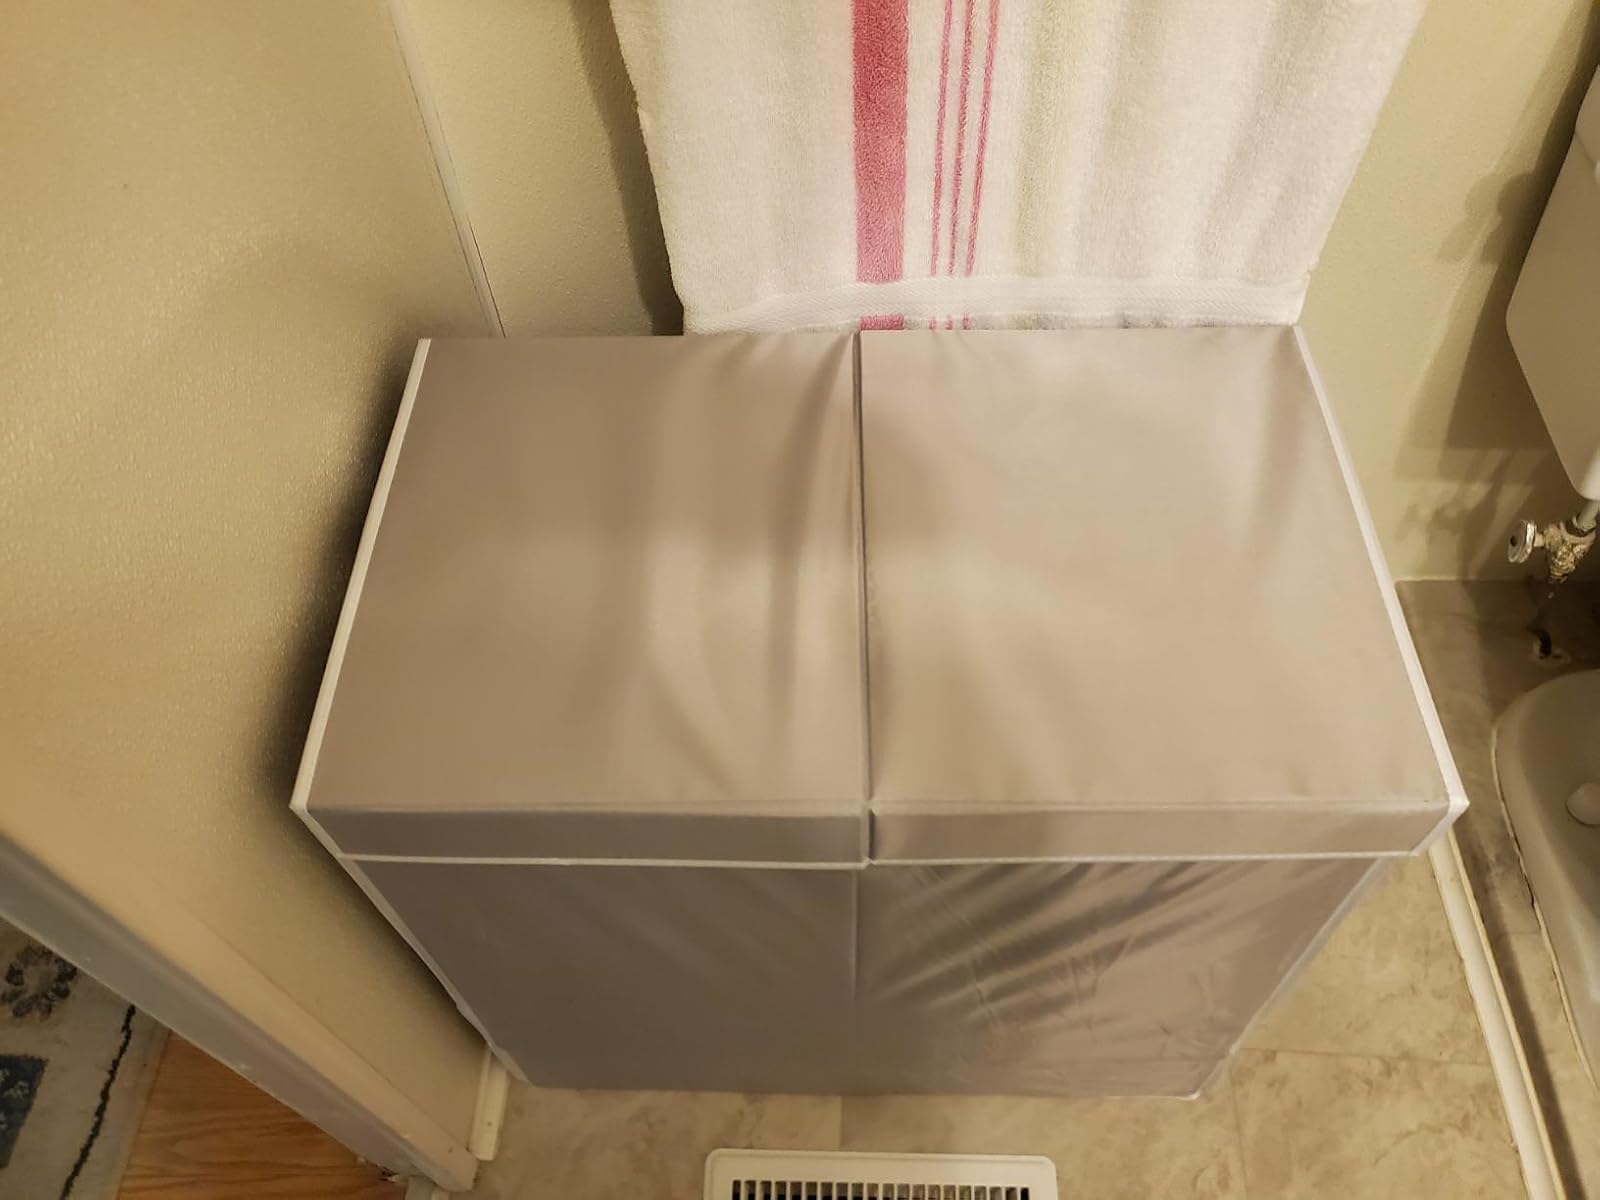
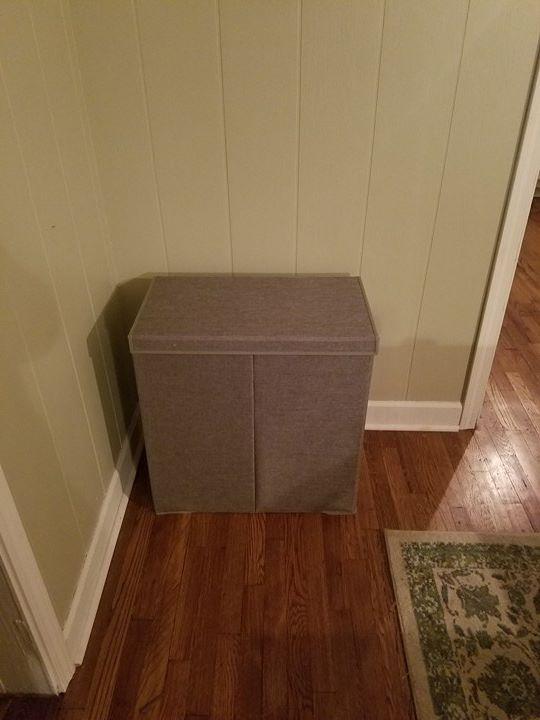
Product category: items_hamper
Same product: no